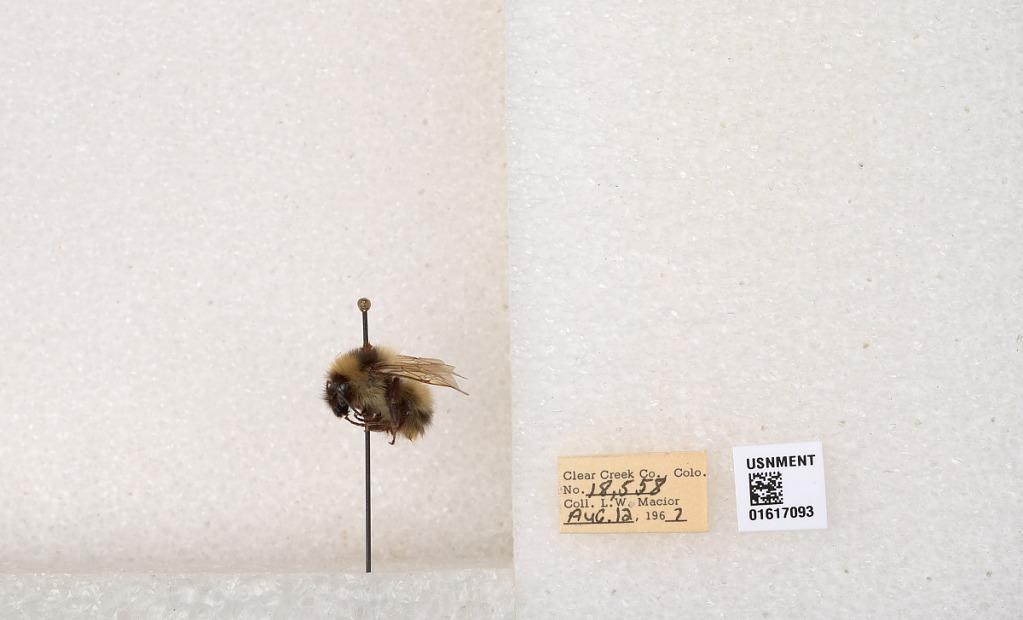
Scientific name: Bombus kirbyellus
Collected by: L. Macior
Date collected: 1967-8-12
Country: United States
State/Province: Colorado
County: Clear Creek
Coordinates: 39.6891, -105.644